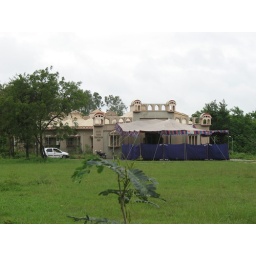
Note: The little white car in the front is one of the taxi's assigned to us for our stay.